Troupes de la Marine

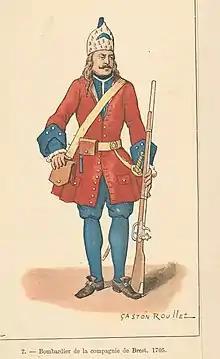
Bombardier of the Brest company, 1705.

Following the obstacles faced by the first regiments, the recruitment of soldiers for la marine followed for each armament, however without organization. Starting 1671, small detachments of guards were organized to guard the arsenals; they were organized in three companies in 1674, at Toulon, Rochefort and Brest. In 1685, an ordinance created in addition three companies in demi-solde (one per port) to maintain an available reserve, soldiers to the demi-solde when the ships were disarmed. In 1689, the company of guards and demi-solde are designated as « compagnies de soldats-gardiens » ("companies of guardian soldiers"), deployed at Le Havre, Brest, Lorient, Rochefort and Toulon.